Question: Please indicate a possible affordance area of the book that can be used for holding
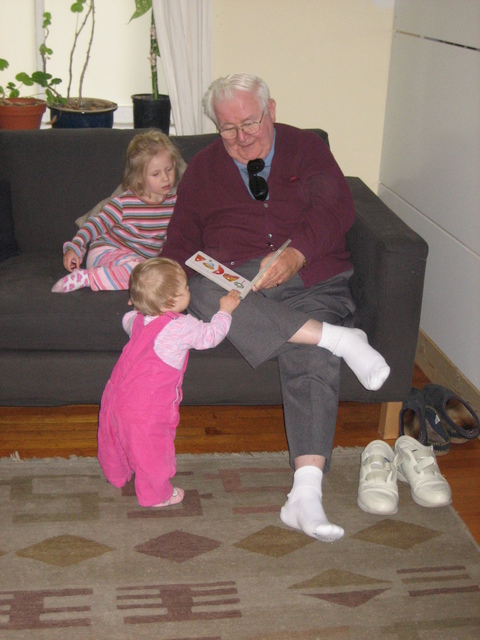
Answer: [178.821, 233.548, 302.866, 308.604]